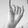
ASL letter: I